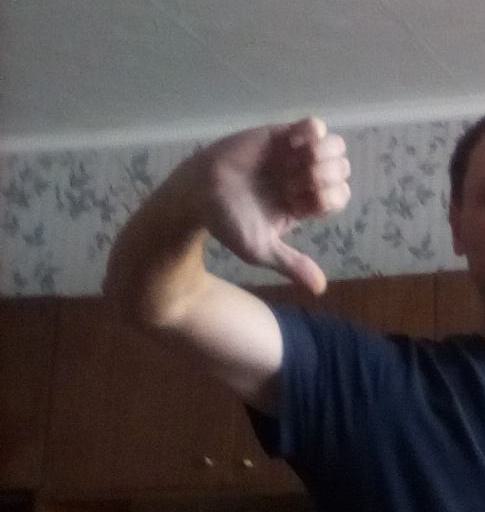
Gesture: dislike